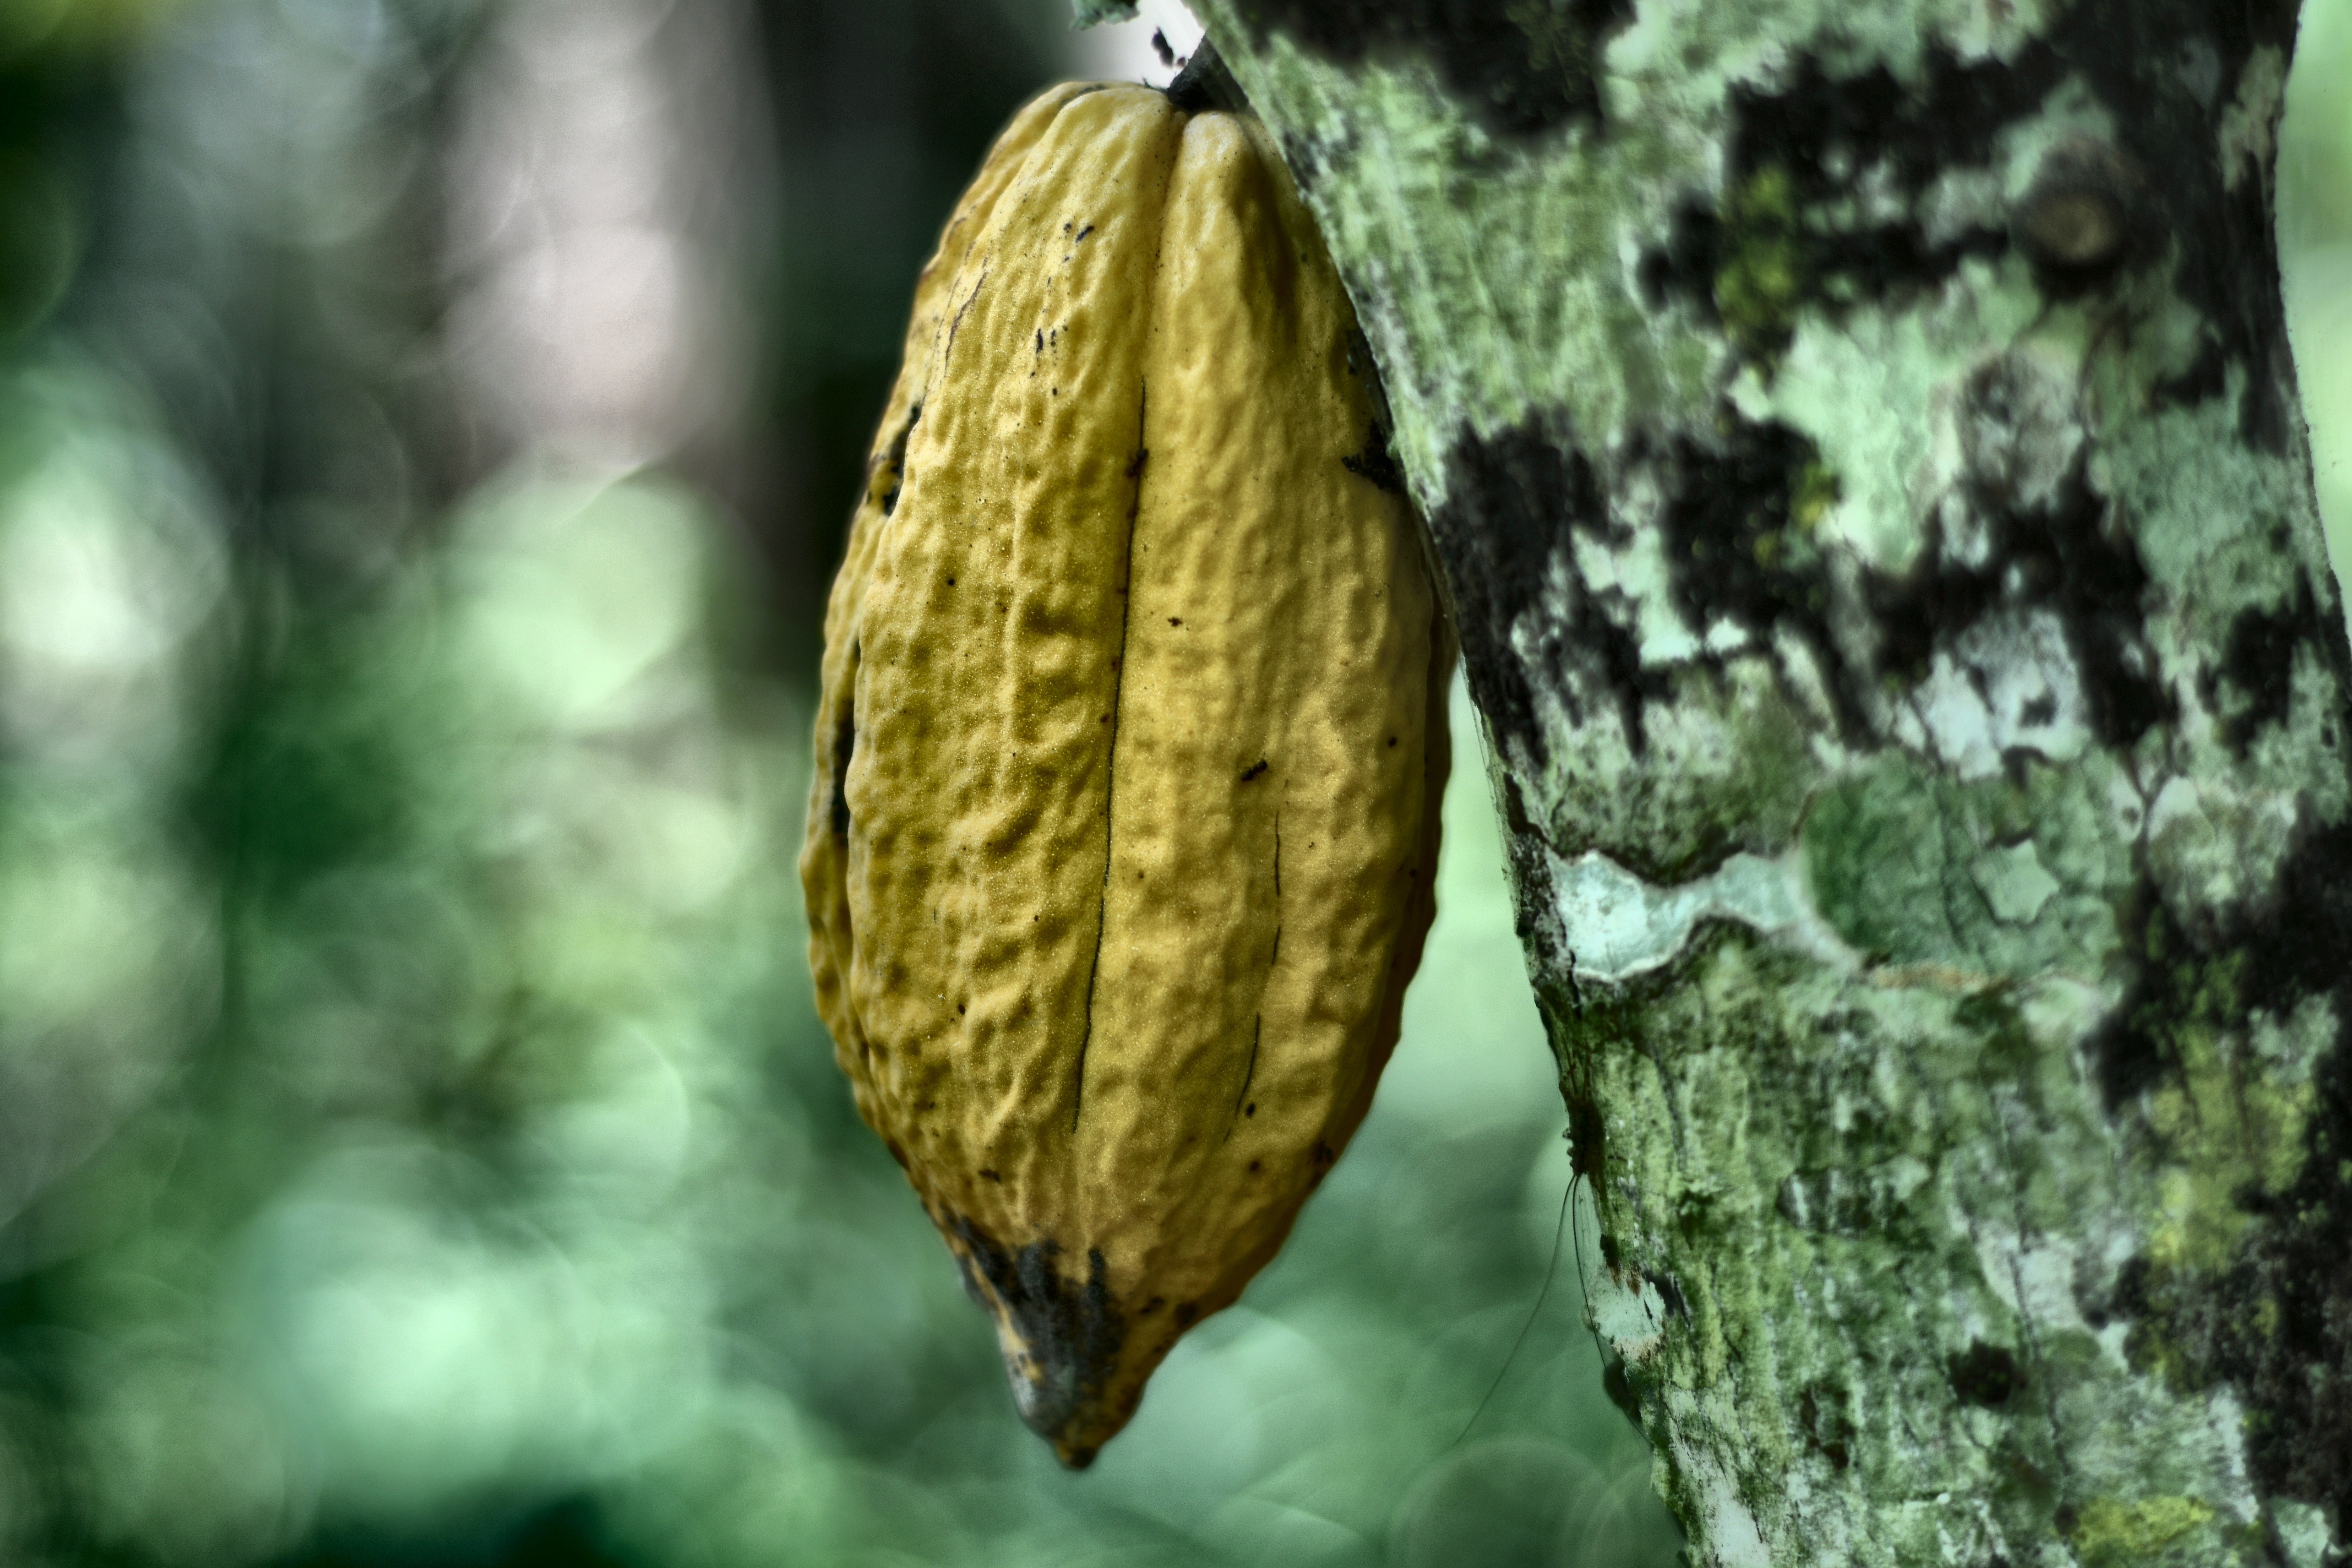
Maturity: mature
Variety: Angoleta